London, Ontario

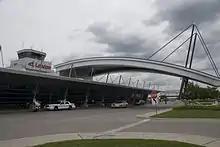
London International Airport

Wellington Road between Commissioners Road East and Southdale Road E is London's busiest section of roadway, with more than 46,000 vehicles using the span on an average day London does not have any freeways passing directly through the city. City council rejected early plans for the construction of a freeway, and instead accepted the Veterans Memorial Parkway to serve the east end. Some Londoners have expressed concern the absence of a local freeway may hinder London's economic and population growth, while others have voiced concern such a freeway would destroy environmentally sensitive areas and contribute to London's suburban sprawl. Road capacity improvements have been made to Veterans Memorial Parkway (formerly named Airport Road and Highway 100) in the industrialized east end. However, the Parkway has received criticism for not being built as a proper highway; a study conducted in 2007 suggested upgrading it by replacing the intersections with interchanges.